Aero L-39 Albatros

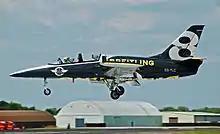
L-39 of the Breitling Jet Team

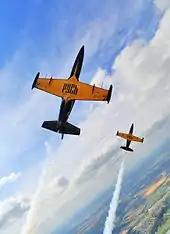
Pair of Russian L-39s performing an aerobatic demonstration at the 2015 MAKS air show

During the War in Abkhazia (1992–1993), Abkhaz separatist forces received several L-39s from Russia and Chechnya, which were used in combat against Georgian forces. On 10 January 1993, an Abkhaz L-39 was shot down by a Russian SA-11 Buk during a friendly-fire incident. The pilot, Oleg Chanba, who was commander of the Abkhaz separatist air force, was killed during the incident. On 1 April 1993, during the attack on civilian targets in Sokhumi, Georgian forces managed to damage an L-39, which fell into the sea.